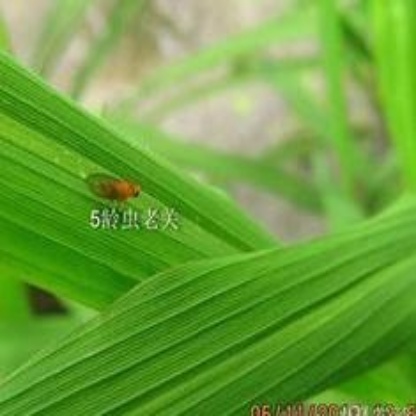
Nhãn: Sâu năn ( Muỗi hành )(Rice Gall Midge)